Breastmilk medicine

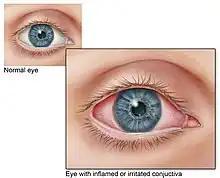
Diagram illustration of conjunctivitis

The topical application of breastmilk as a treatment for an infectious disease called conjunctivitis has been present since ancient times in different nations such as ancient Egypt, Rome, Greece, etc. HBM was also recommended by the Greek physician Galen as a remedy for conjunctivitis. Physicians in early modern England recommended human milk for conditions ranging from mild symptoms such as soreness to even blindness. Healers in that era even believed that a mixture of HBM with other components could restore eyesight.